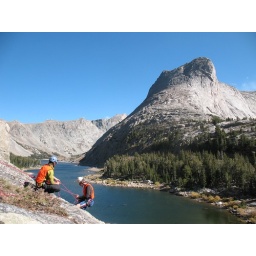
adam instructing ben on rappelling over black joe lake